History of Ivano-Frankivsk

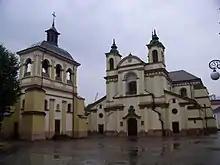
The city's Art Museum on the Sheptytsky Square (former Parish Church of Virgin Mary)

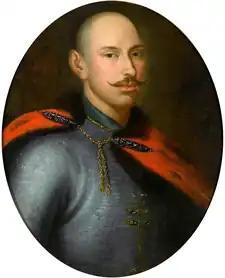
Andrzej Potocki

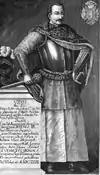
Stanisław Potocki.

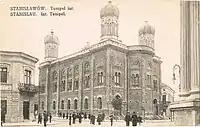
Ivano-Frankiwsk Synagogue, view from Adam Mickiewicz Square

Andrzej issued his declaration establishing the city of Stanislawow with Magdeburg rights on May 7, 1662 for economic purposes of creating a city market, while allowing its local population to organize a city government headed by Wójt (Vogt), city council, and city court. The Magdeburg rights also allowed for the creation of various craftsman shops, independent craftsmen guilds, and, most importantly, the freedom of religion. However, it was not until August 14, 1663 that the city and its rights were recognized by the Polish Crown when Jan Casimir has finally approved them along with the city's heraldry. The first architect of the Stanisławow fortress was Francisco Corasini from Avignon, at the time when Andrzej initiated the redesigning of the Zabolotiv and Knyahynyn villages into a fortress in 1650. The fortress had two main gates which were known as the Halytska gate and Tysmenytska gate. The alternative names were Lvivska and Kamianetska respectively. The names were given for the direction in which they were facing. There was one more smaller gate known as "Armenian" or "Zabolocki".